Jason Torpy

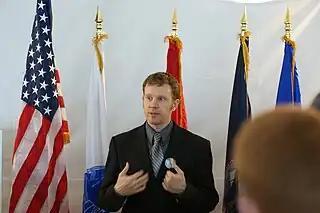
MAAF President Jason Torpy at Reason Rally 2012

Jason Torpy is president of the Military Association of Atheists and Freethinkers (MAAF), an advocacy group focused on non-religious service members and veterans. He is a veteran of the U.S. Army and a Humanist Celebrant who works to increase the visibility of "atheists in foxholes".